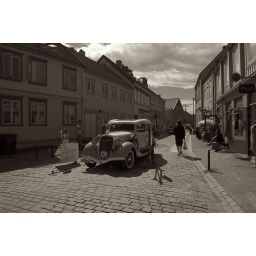
Suddenly, a long procession of veteran cars passed us while walking around Bakklandet..